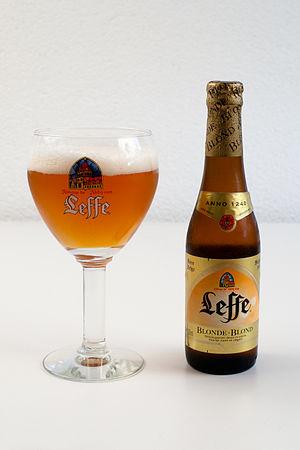
Leffe blonde verre et bouteille
L’abbaye de Leffe, dénommée plus exactement Abbaye Notre-Dame de Leffe est une abbaye de l’ordre des Prémontrés fondée en 1152, située à Leffe, un quartier de Dinant, sur la rive droite de la Meuse. S'agissant de son histoire, l'abbaye de Leffe aux XIXᵉ et XXᵉ siècles est faite de haut et de bas. Après les troubles liés à la Révolution française, elle a connu plusieurs propriétaires successifs, puis à nouveau les Prémontrés. L'abbaye est, en 2015, toujours habitée par une communauté de chanoines prémontrés, appelés aussi norbertins.